Michael Halvorson

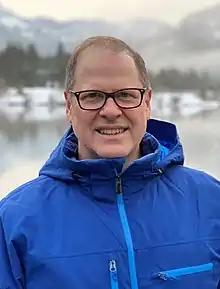
Halvorson in 2019

Michael James Halvorson (born 1 March 1963) is an American technology writer and historian. He was employed at Microsoft Corporation from 1985 to 1993 and contributed to the growth of the Microsoft Office and Microsoft Visual Basic software platforms. He is the author of 40 books related to computer programming, using PC software, and the history of innovation and technology.